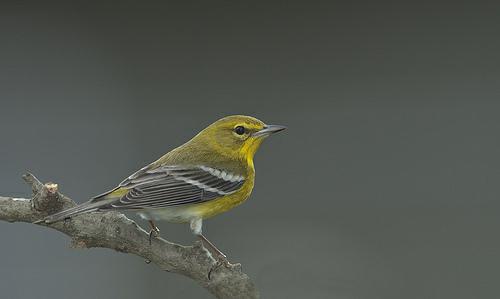
A photo of a pine warbler